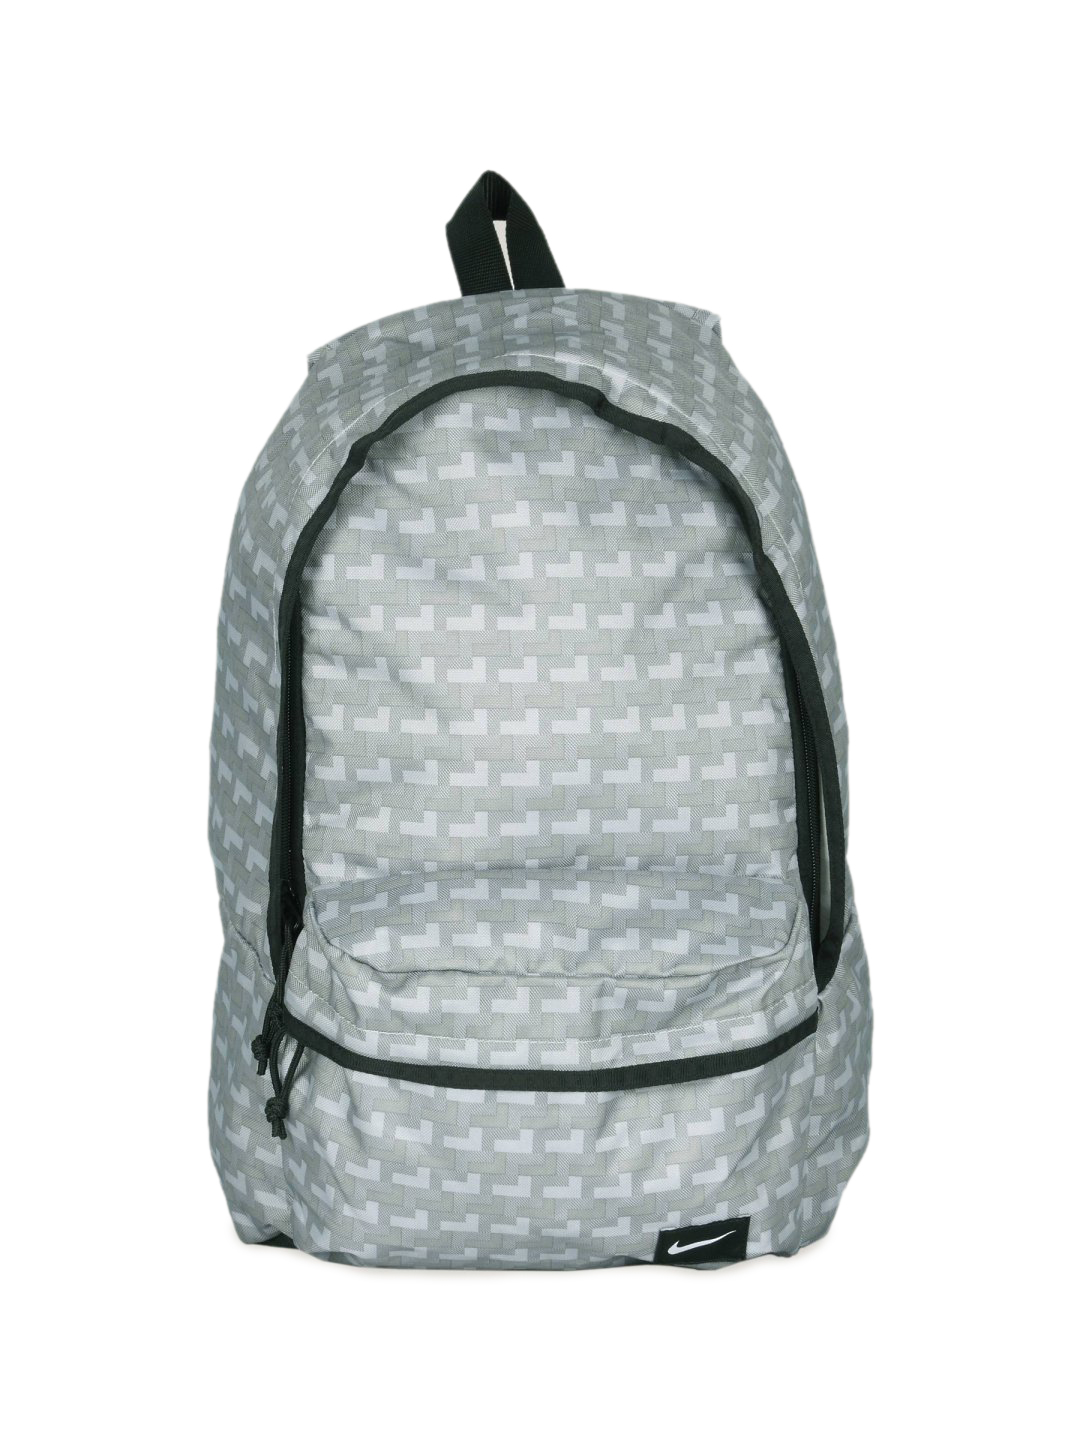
Nike Unisex All Access Grey Backpack
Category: Accessories / Bags / Backpacks
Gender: Unisex
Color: Grey
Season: Summer 2011
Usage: Casual